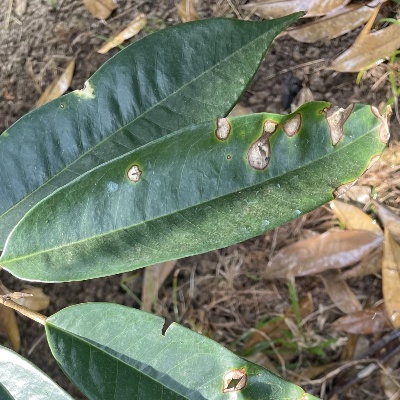
Label: Leaf_Phomopsis